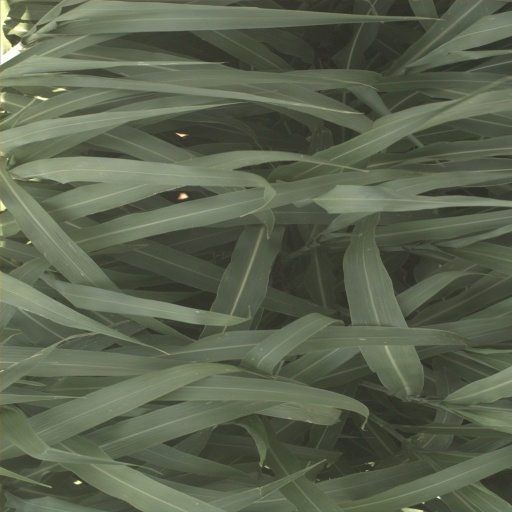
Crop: sorghum